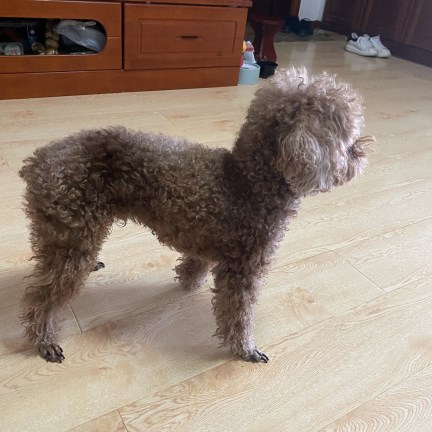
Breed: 7449-n000128-teddy